Tatra 77

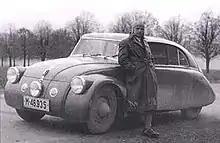
Erich Übelacker in front of the prototype T77a, a two-door coupé with a T87 engine.

The Tatra 77 was a hand-built car with a leather interior. Some cars had a glass partition between the front and rear seats. A sliding roof was available.